Arrondissements of the Loire-Atlantique department

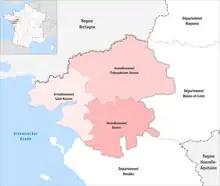
Map of arrondissements of the Loire-Atlantique department.

The 3 arrondissements of the Loire-Atlantique department are: